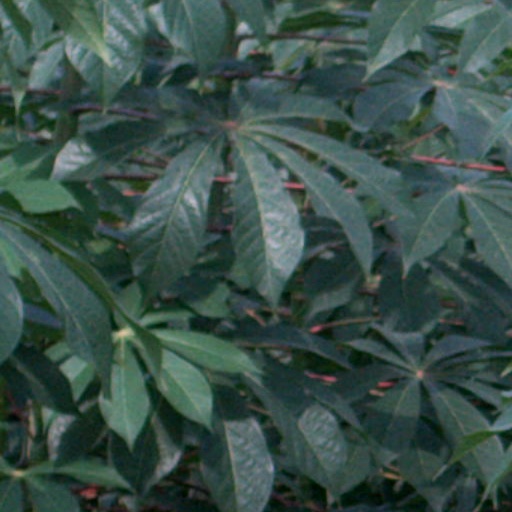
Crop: cassava